Jeffrey Epstein

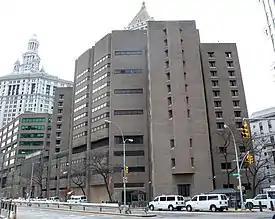
At the time of his death, Epstein was being held at the Metropolitan Correctional Center, awaiting trial for sex trafficking.

Epstein owned the Herbert N. Straus House on 9 East 71st Street on the Upper East Side of Manhattan in New York City. It was originally purchased for $13.2million in 1989 by Epstein's mentor, Les Wexner, who renovated it completely. Epstein moved into the mansion in 1995 after Wexner married and moved with his wife to Columbus, Ohio, to raise their family. He took full possession of the mansion in 1998, when he paid Wexner $20million for it. The house was valued in 2019 by federal prosecutors at $77 million, while the city assessed its value at $56 million. The mansion is reputedly the largest private residence in Manhattan at . Hidden under a flight of stairs, there is a lead-lined bathroom fitted with its own closed-circuit television screens and a telephone, both concealed in a cabinet under the sink. The house also has its own heated sidewalk to melt away the snow. The entrance hall is lined with rows of individually framed prosthetic eyeballs that were made in England for injured soldiers.